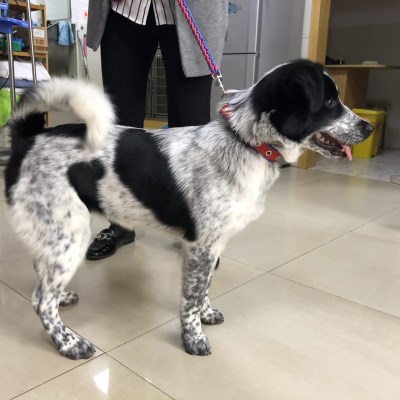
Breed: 2594-n000109-Border_collie